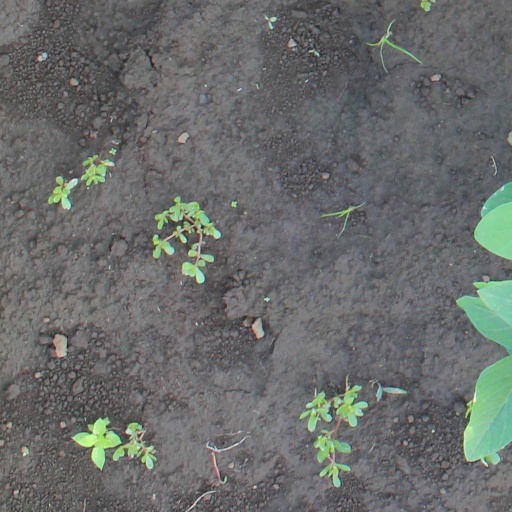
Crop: soybean